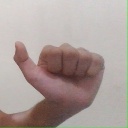
अक्षर: त